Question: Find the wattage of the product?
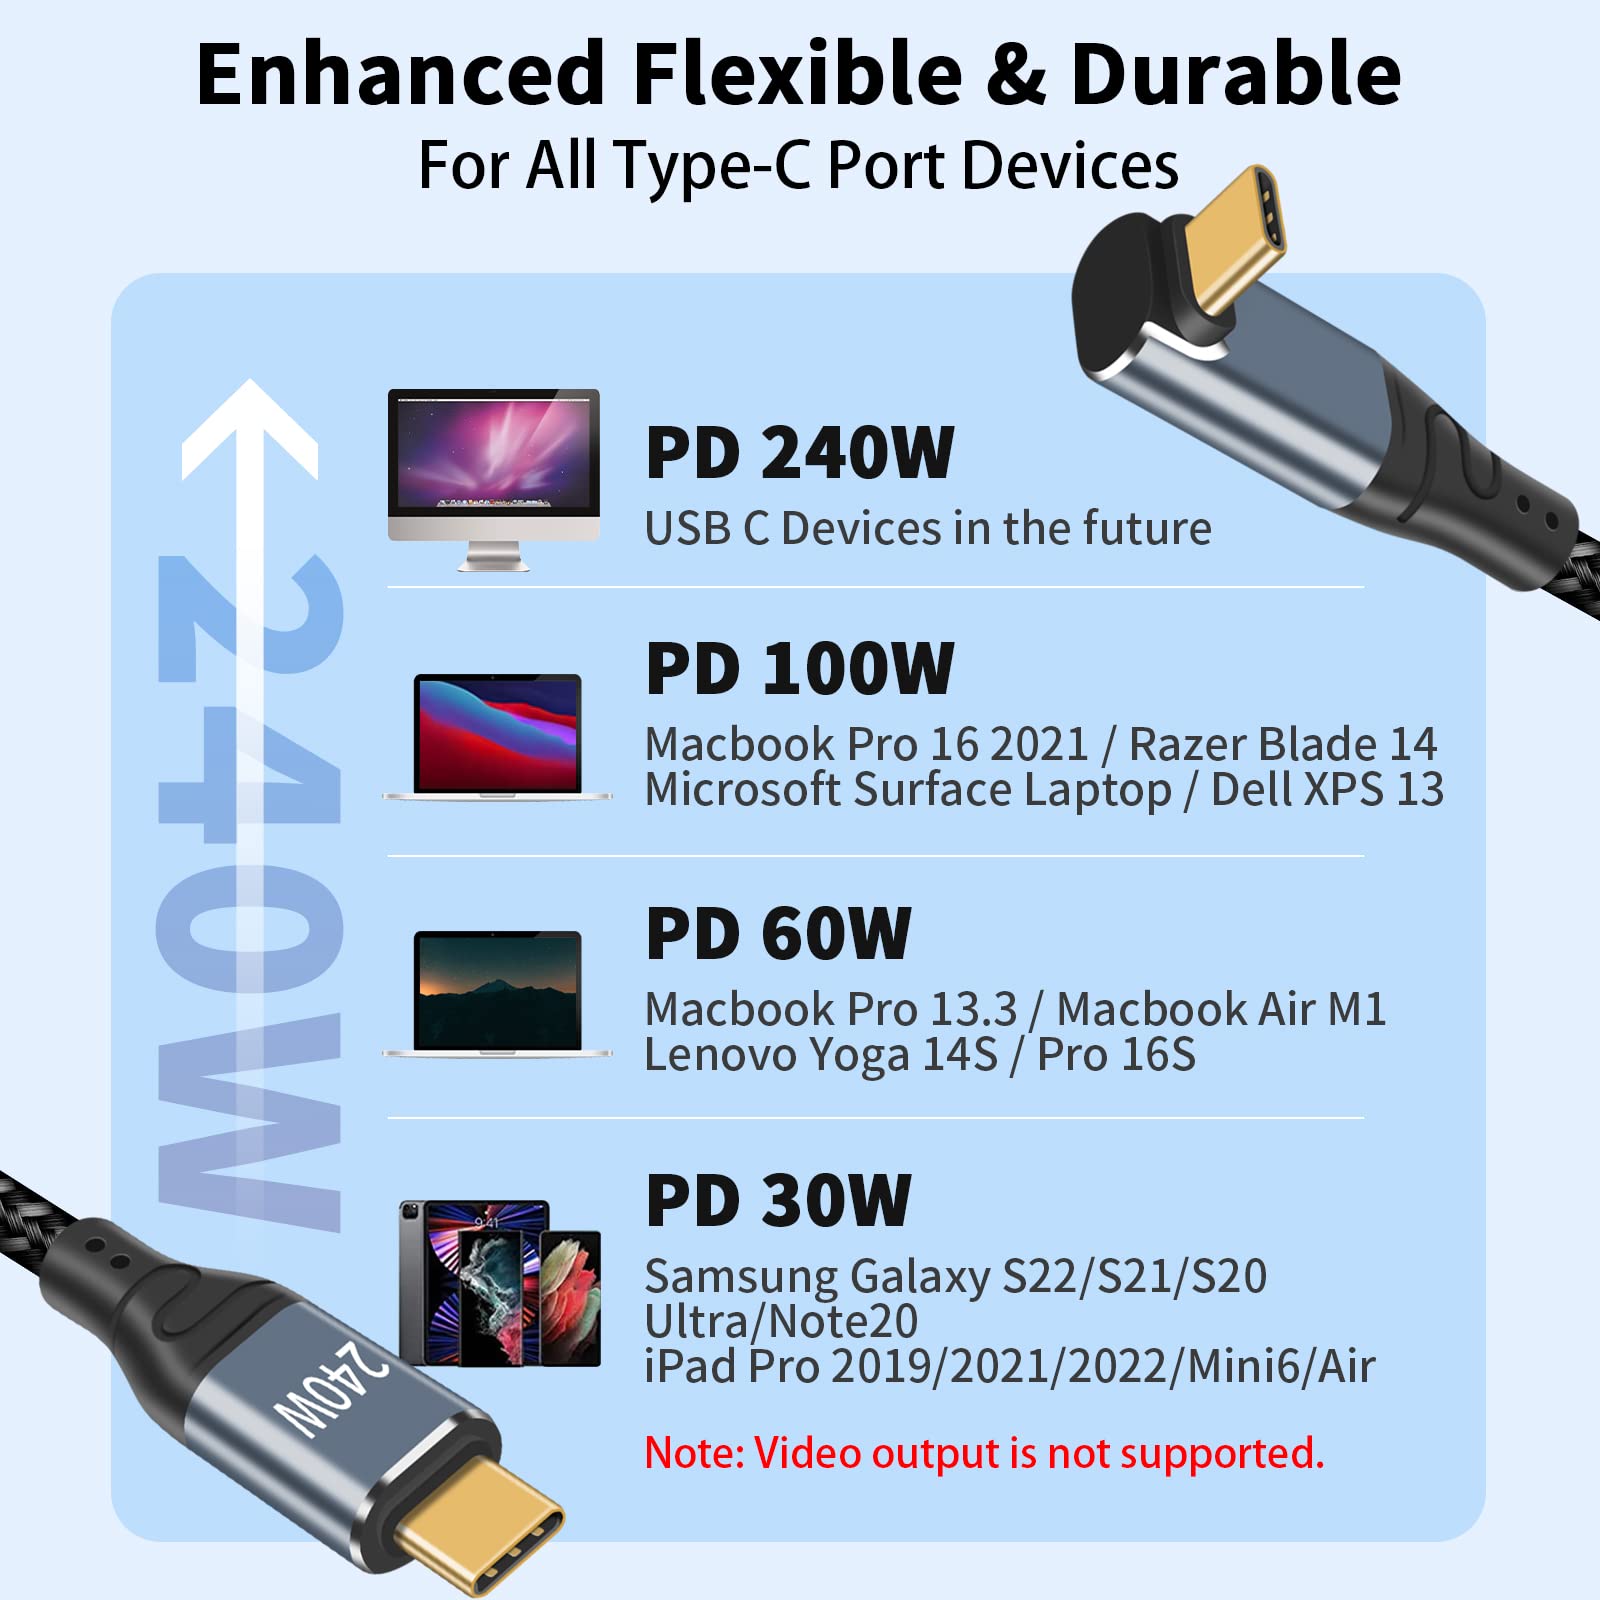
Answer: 240.0 watt